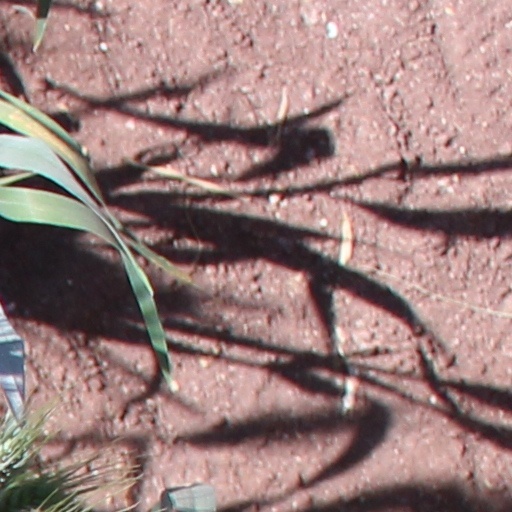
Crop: wheat